Beirut Hippodrome

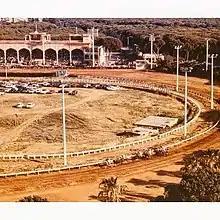
Beirut Hippodrome in 1973

The current Hippodrome du parc de Beyrouth is a horse-racing facility in Beirut's Horsh district adjacent to Badaro. In 1893, the “al-Marmah” hippodrome was founded, in the town of Bir Hassan. Wealthy Beirutis wished to create a club-complex that included a western style hippodrome and casino. In 1916, the wali of Beirut Azmi Bey, who supported the club project, entrusted its creation to Alfred Sursock, who financed the project. Sursock signed an agreement with the municipality of Beirut for the redevelopment of 600,000 square meters of Beirut pine forest. The project was to include a public causeway, a cinema, a casino, and the hippodrome. The hippodrome was completed in 1921 by Amine and Bahjat Abdelnour while the casino structure became the seat of the French mandate authorities in Lebanon.